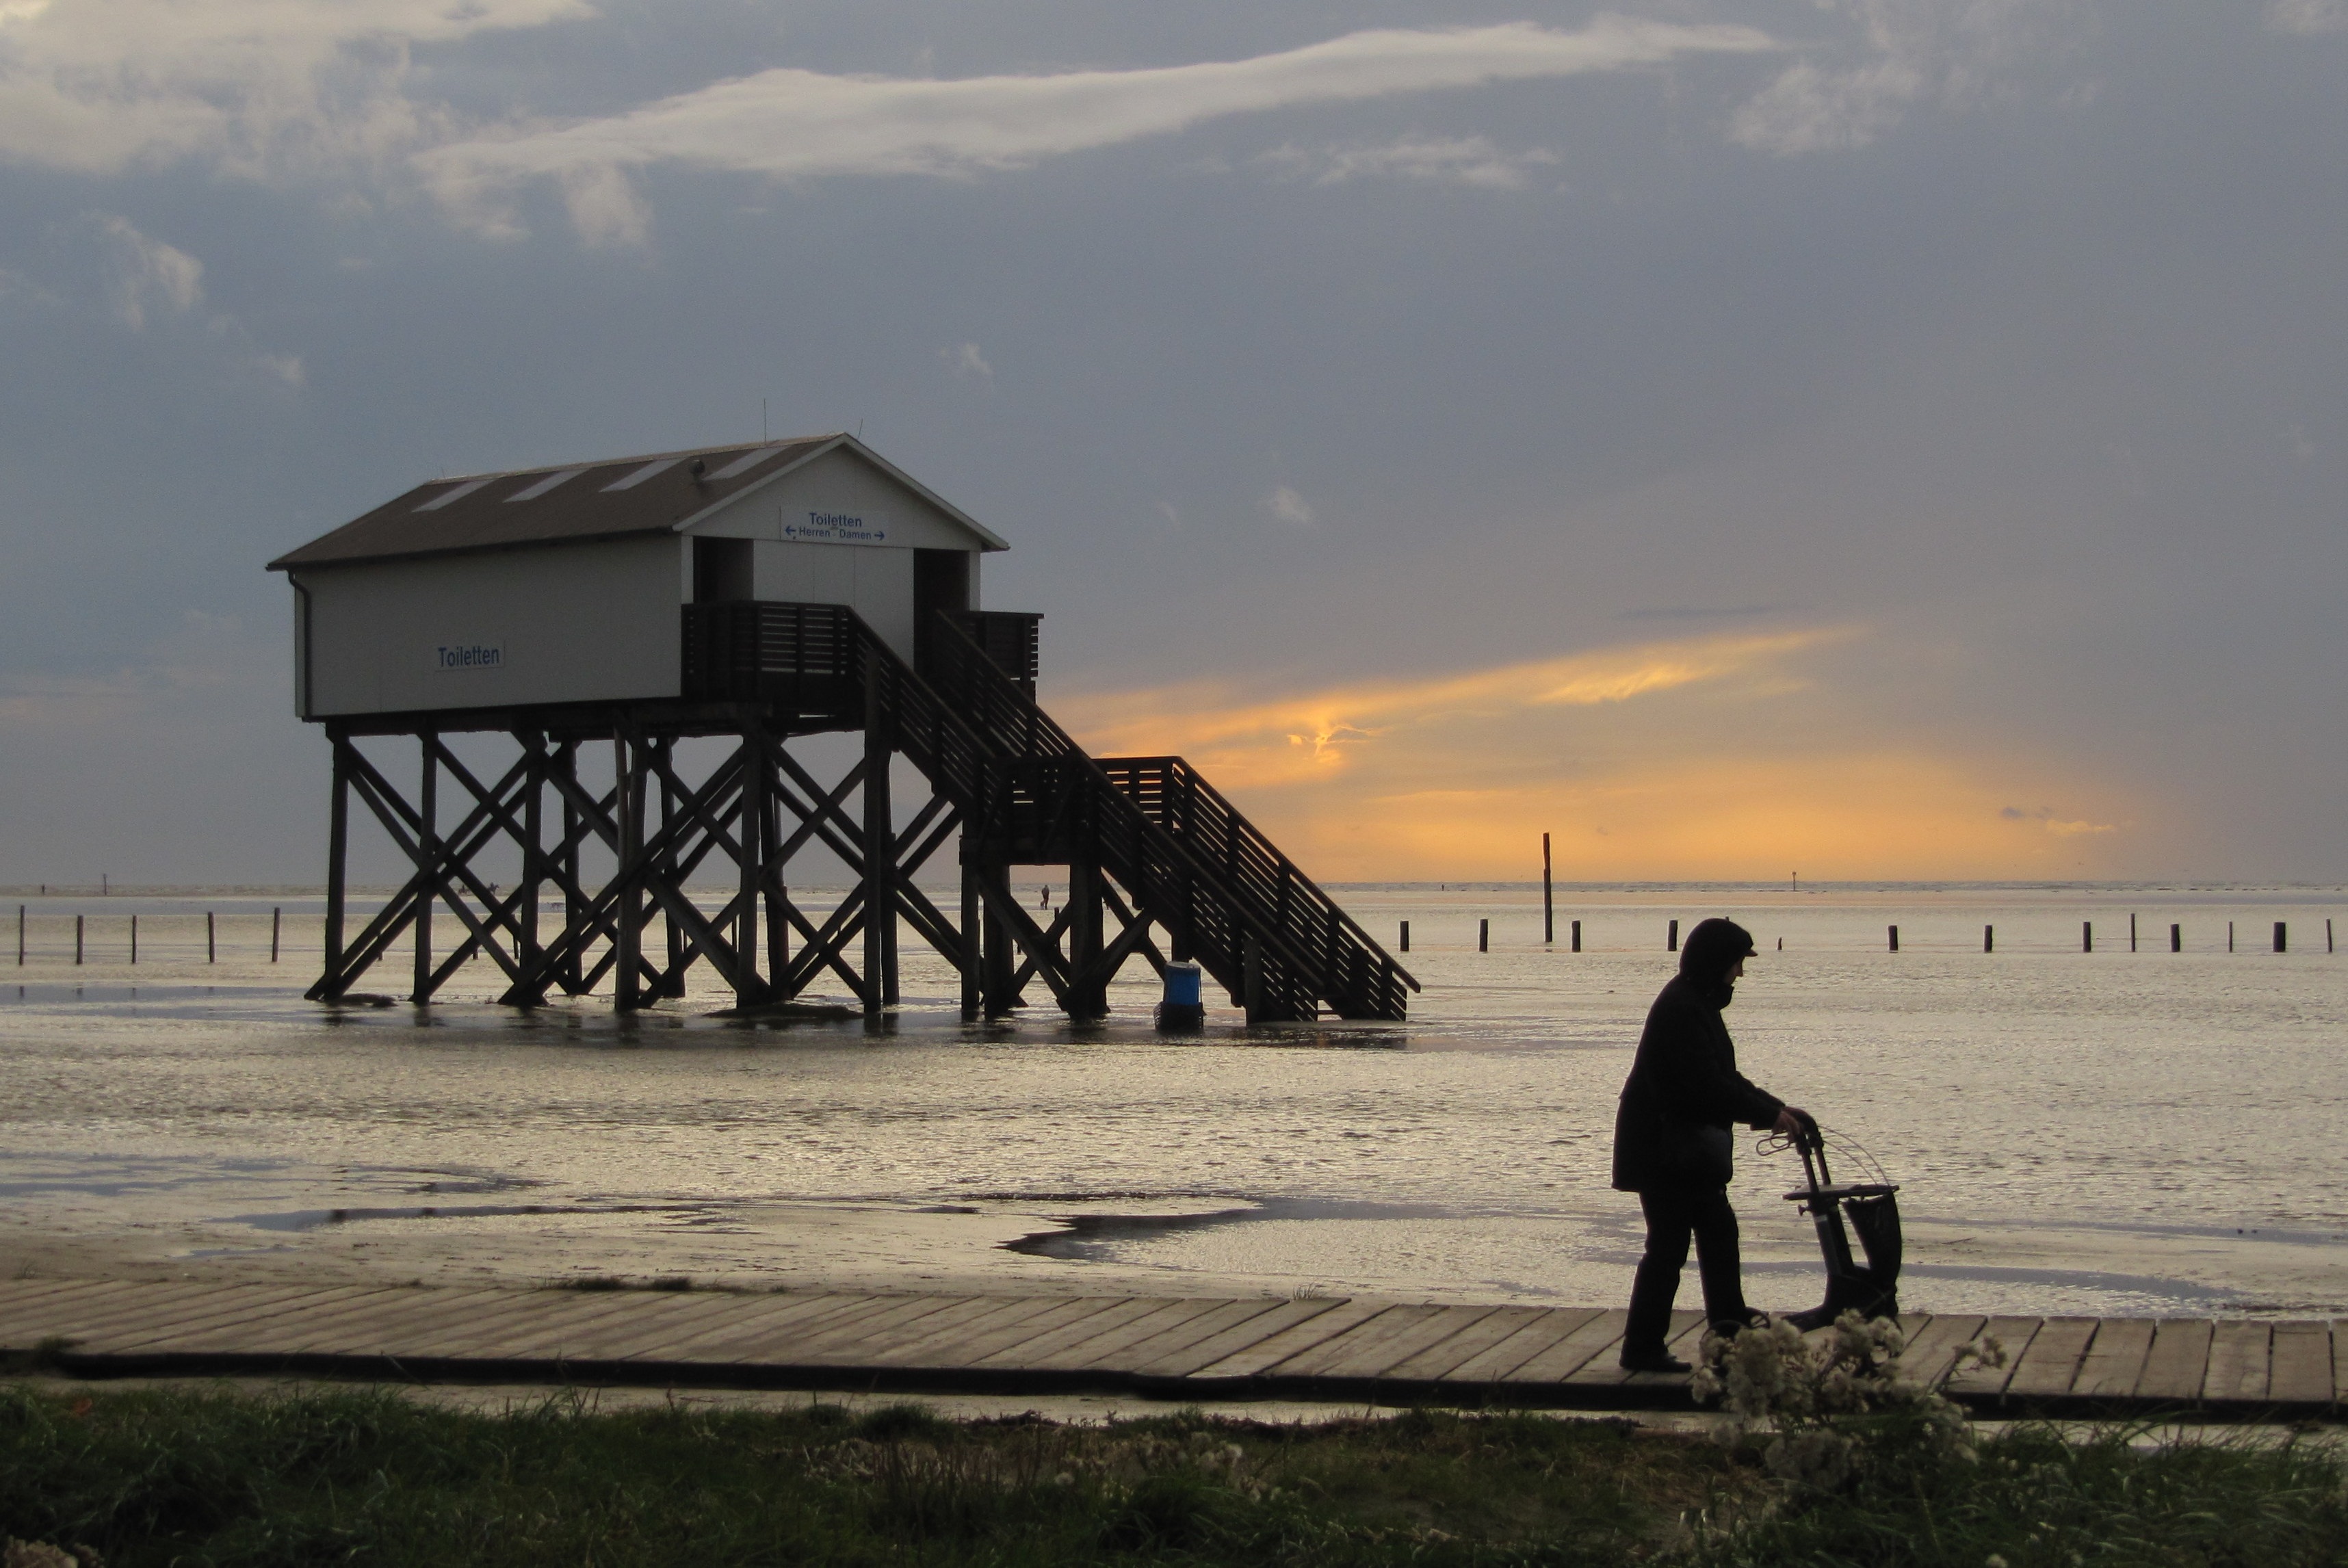
beach, sea, coast, water, ocean, horizon, winter, boardwalk, sunset, morning, shore, pier, vacation, dusk, evening, tower, bay, body of water, germany, mood, north sea, saint peter ording